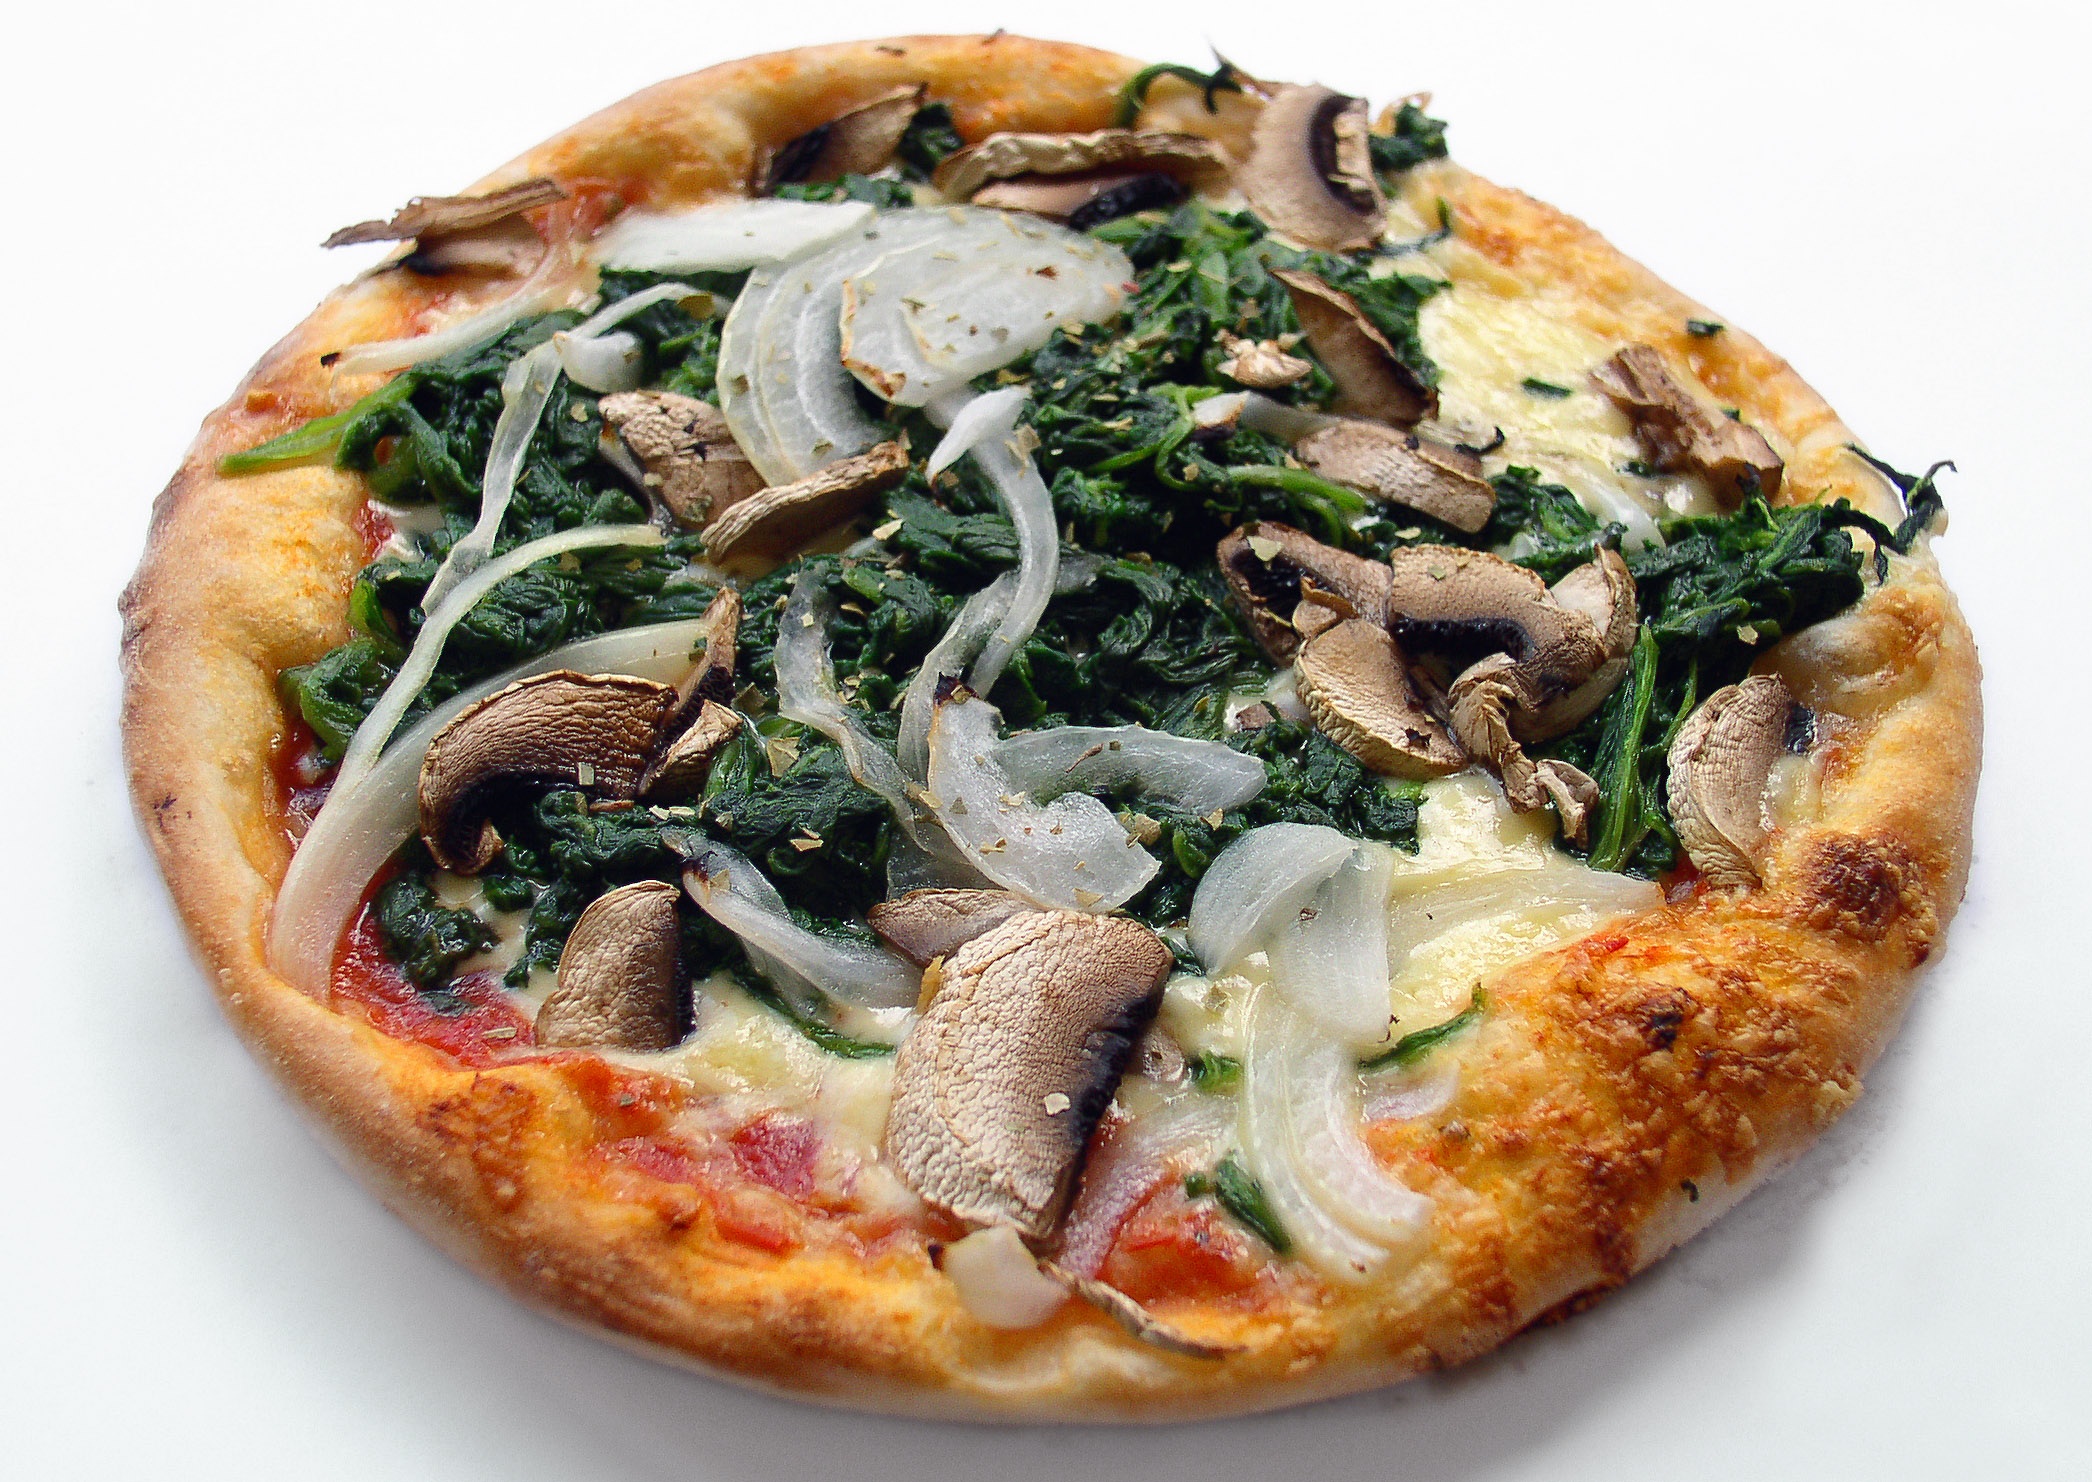
dish, meal, food, produce, vegetable, eat, cuisine, delicious, pasta, onion, pizza, cheese, mushrooms, vegetarian, spinach, pizza topping, italian food, european food, vegetable pizza